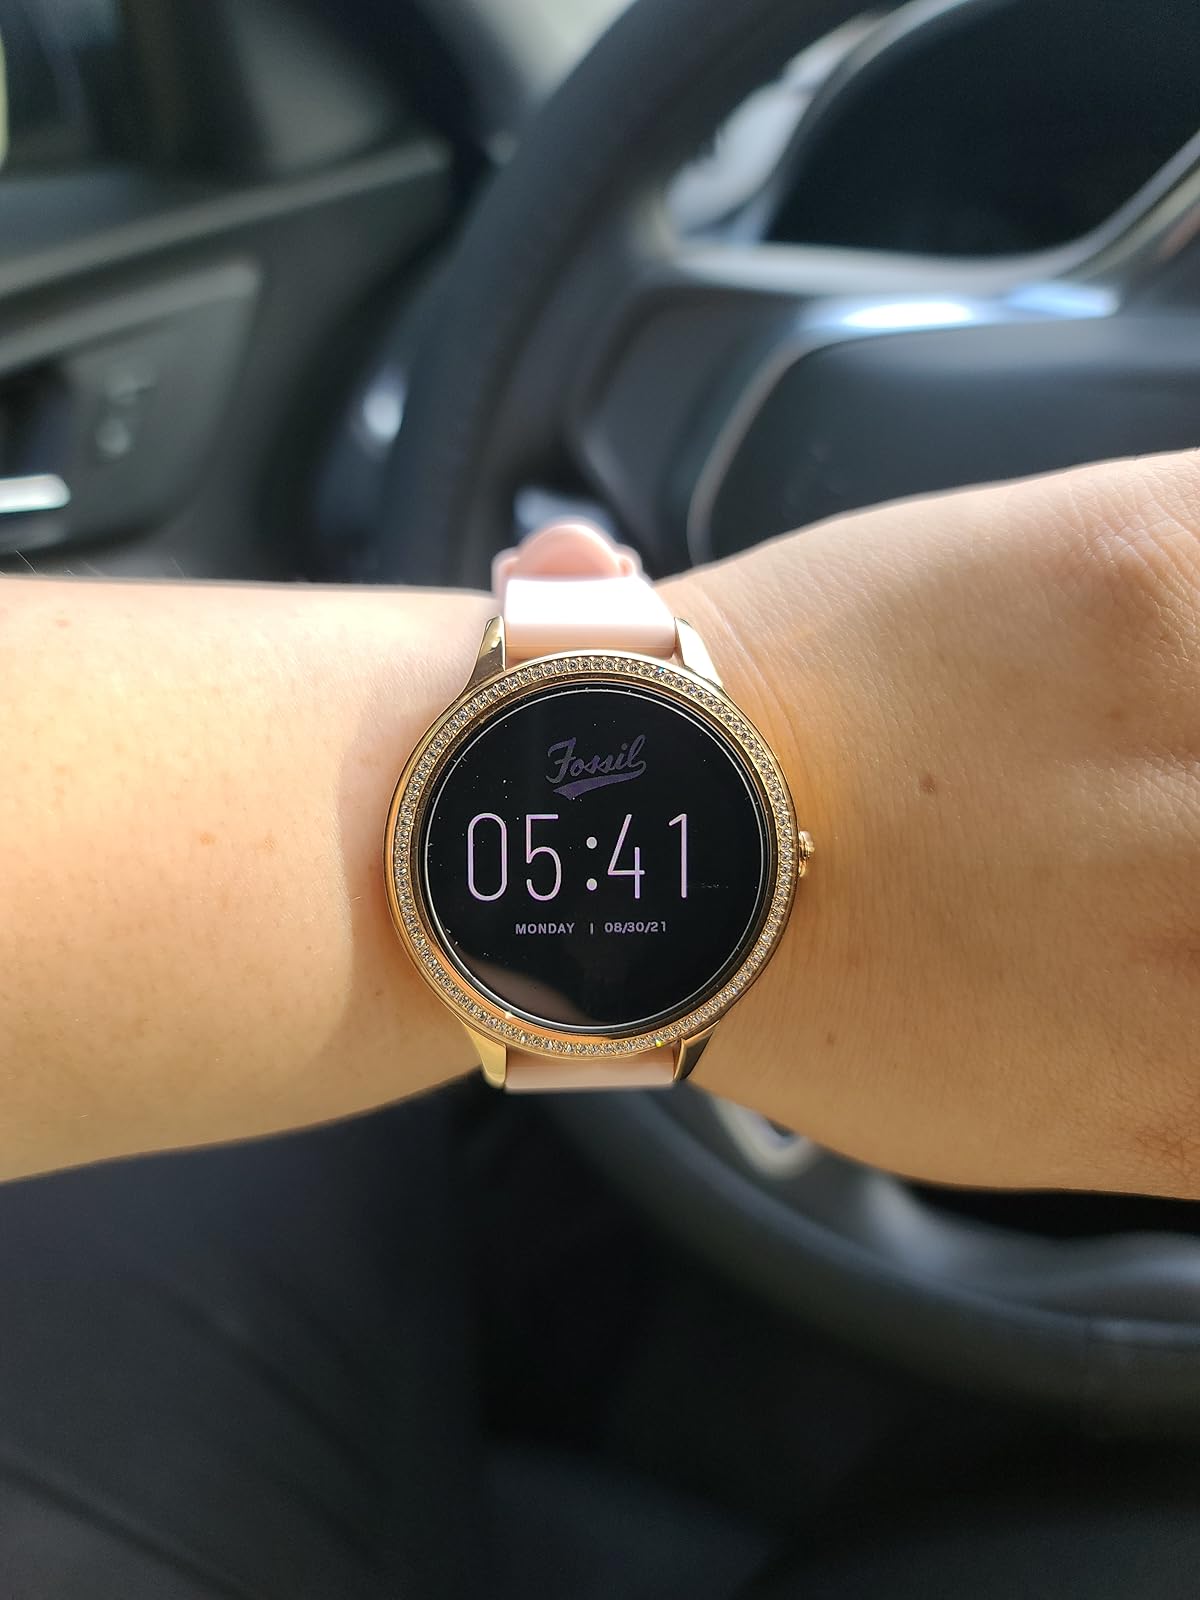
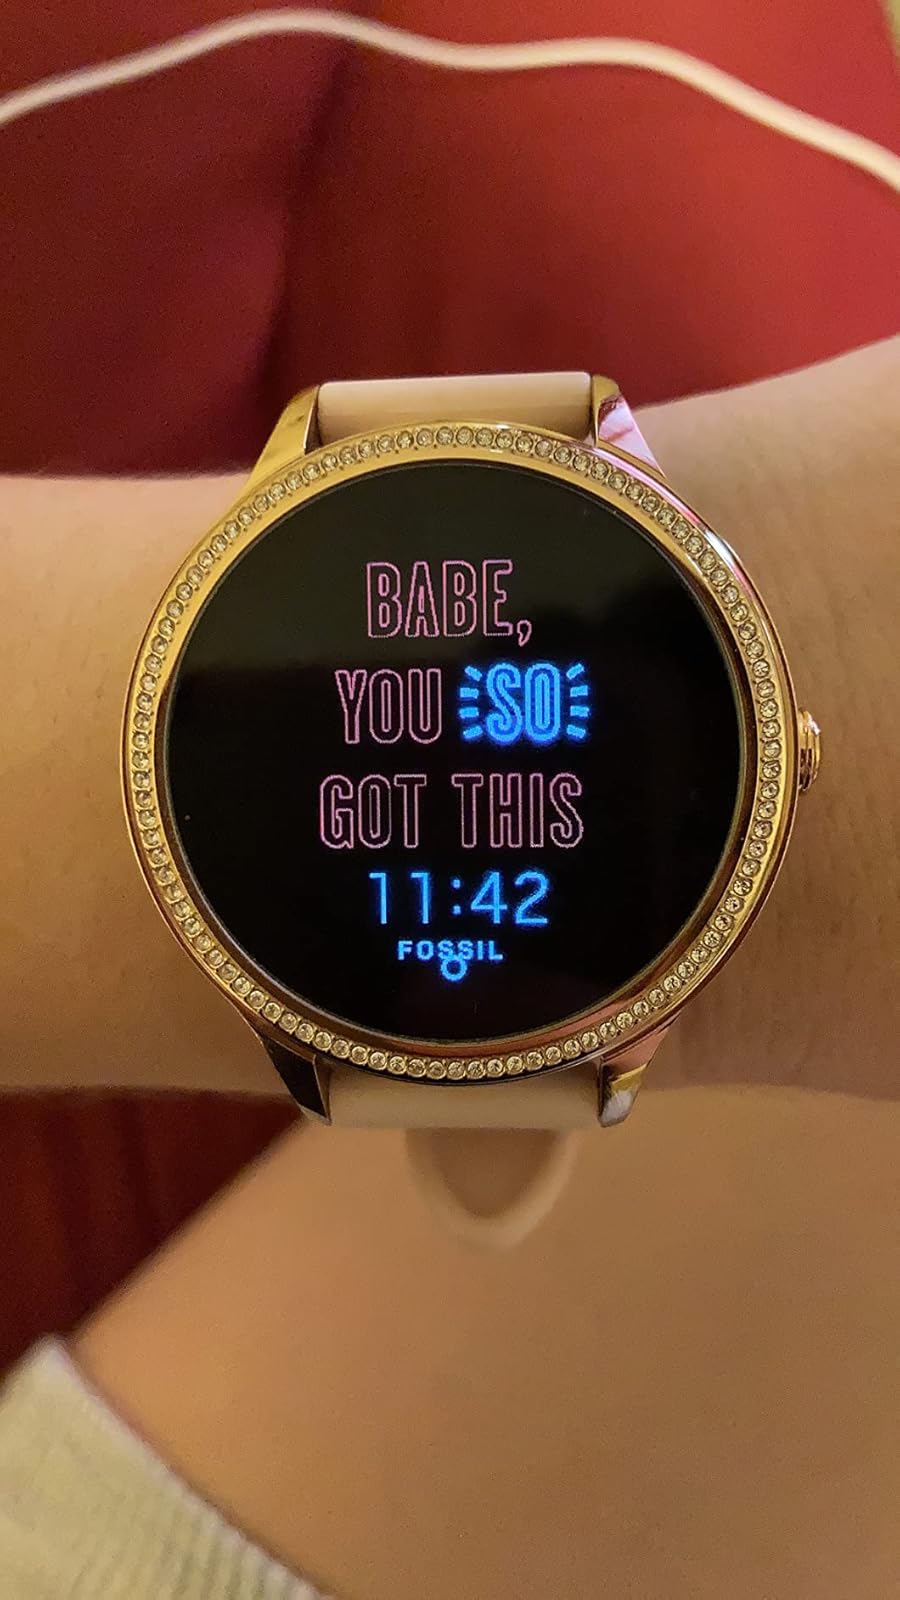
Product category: smartwatch
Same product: yes